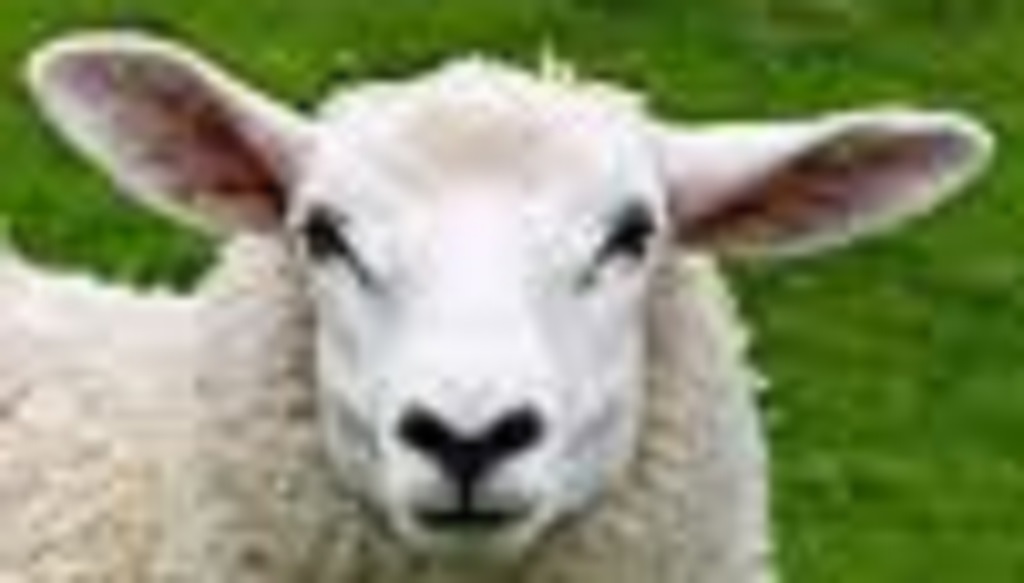
Label: no pain